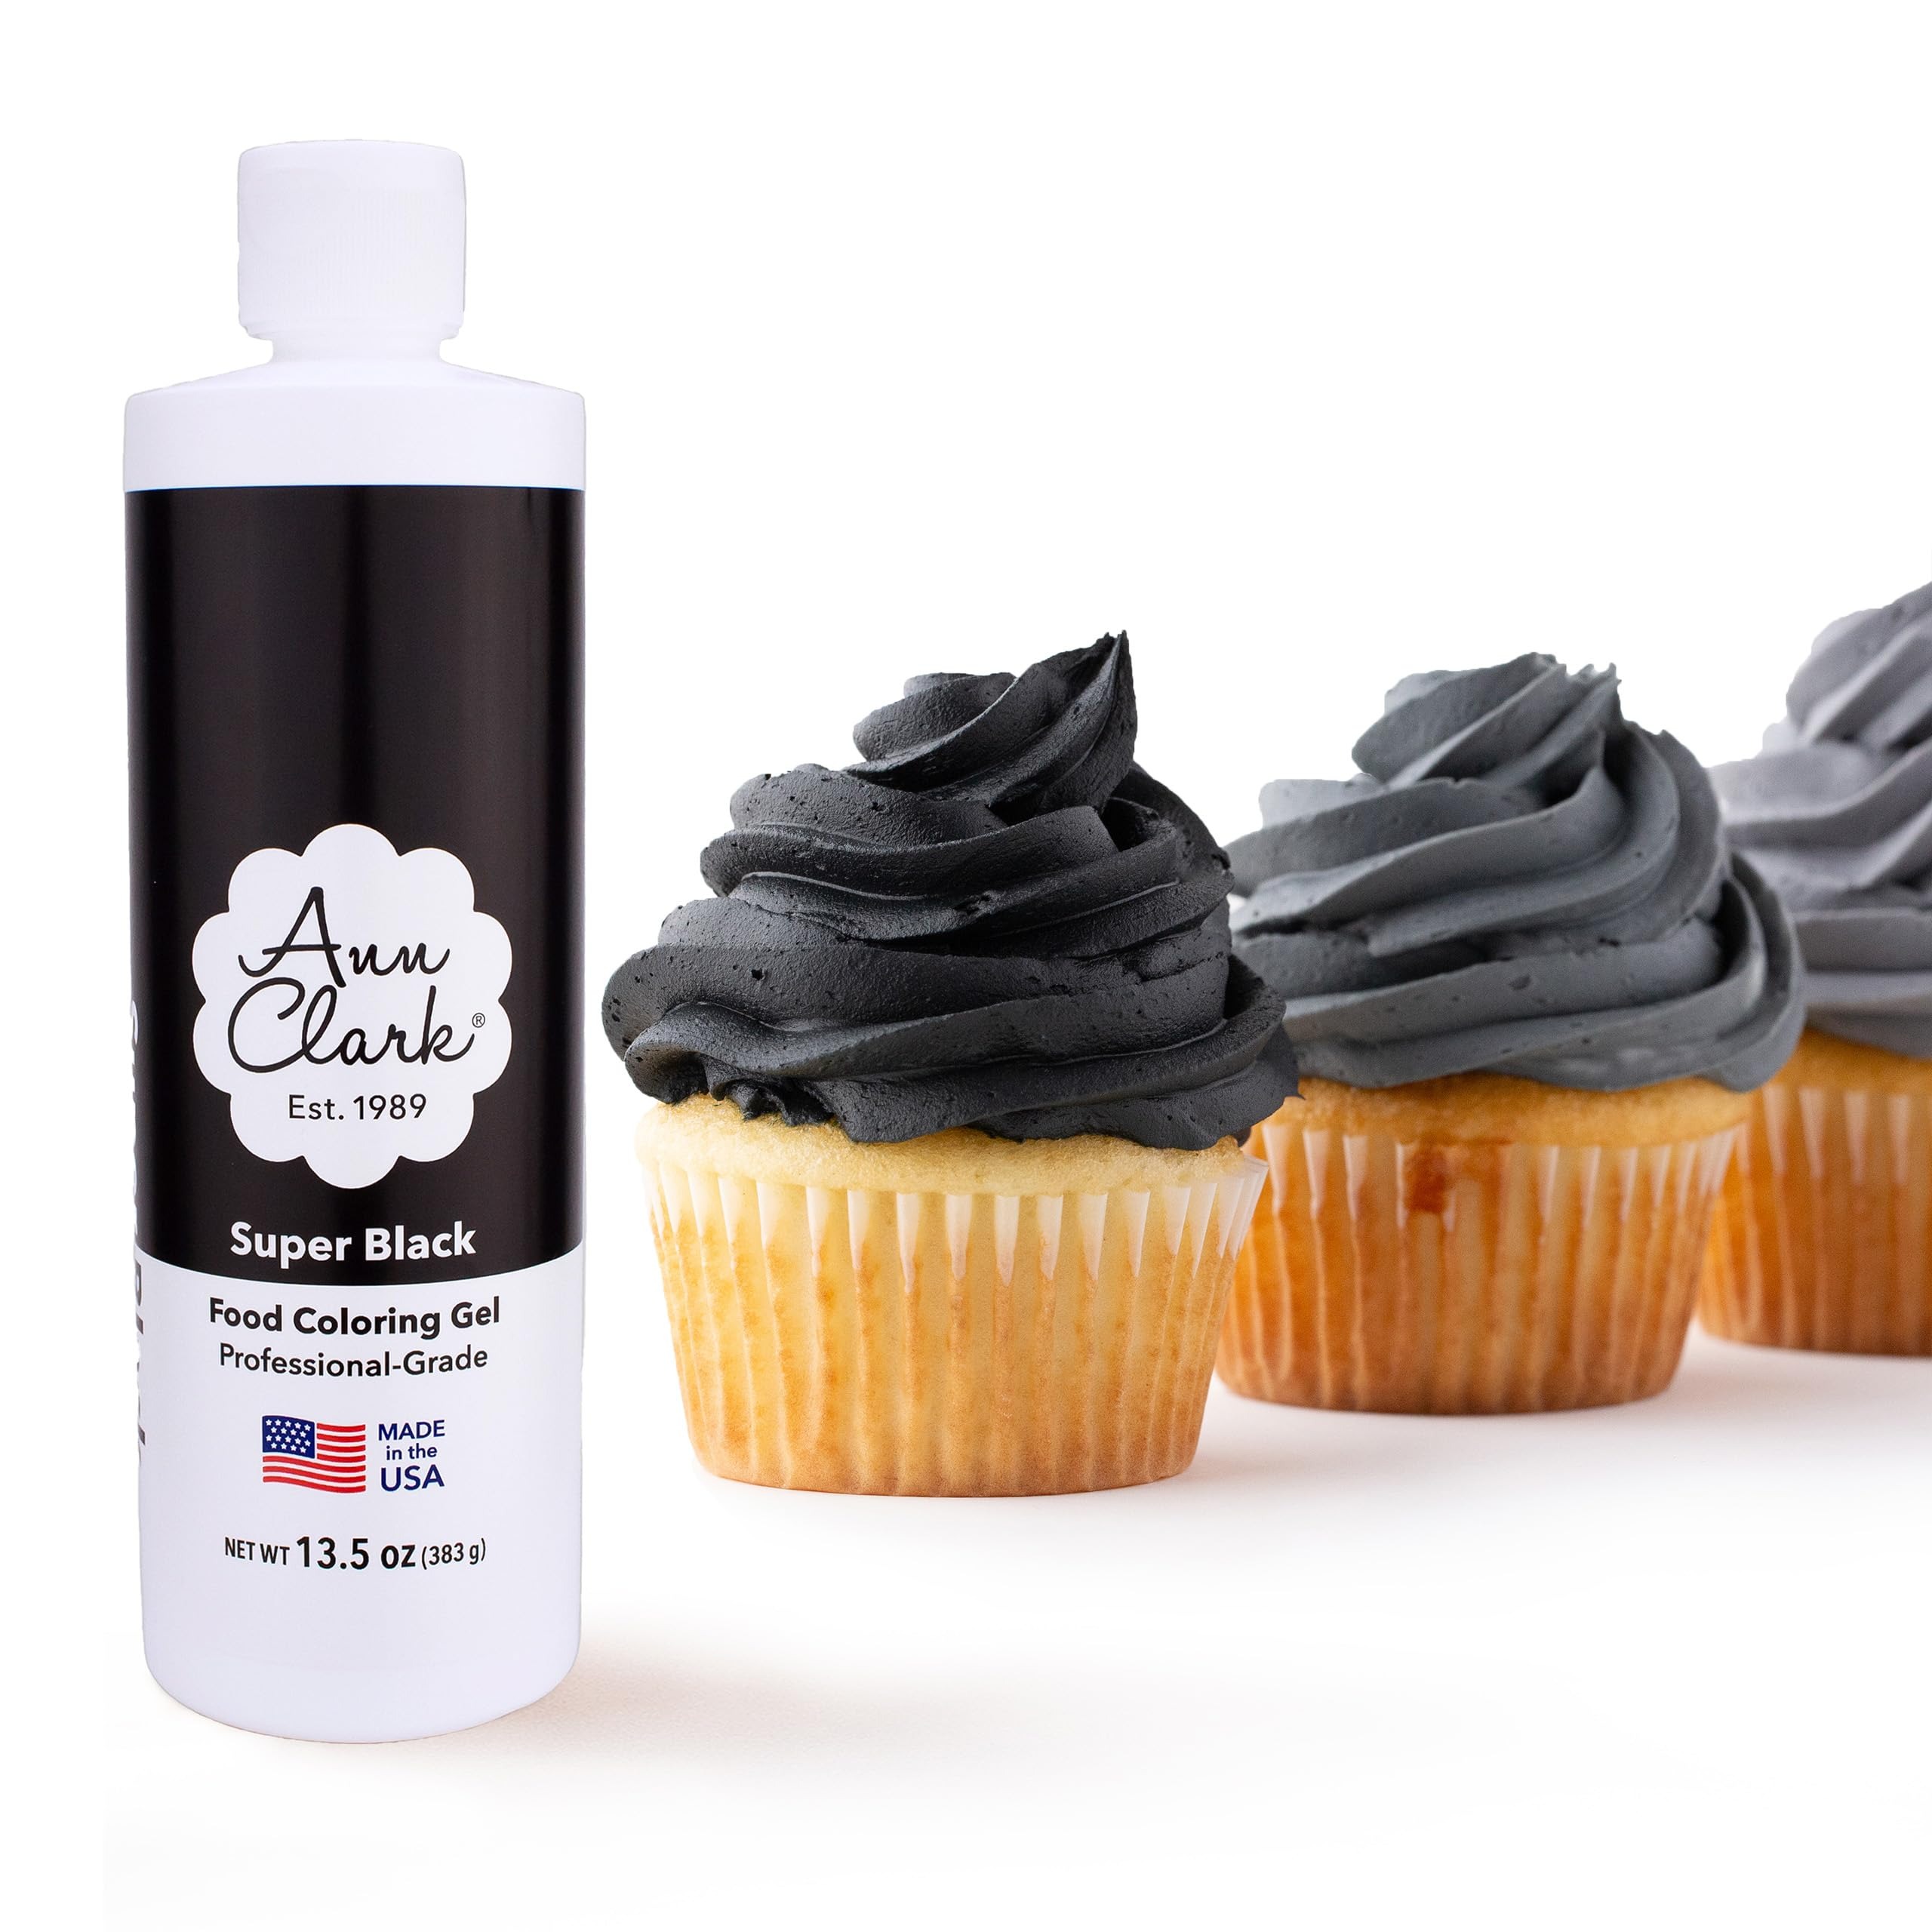
Item Name: Ann Clark Super Black Food Coloring Gel Extra Large 13.5 oz Bottle Made in USA
Bullet Point 1: Designed for the Culinary Professional: Extra large 13.5-ounce bottles of chef's-grade food coloring gel, ideal for commercial baking, decorating and culinary use.
Bullet Point 2: Vibrant Colors: Brighter, more concentrated food coloring for icing, frosting, cakes, cupcakes, and cookies. One bottle colors enough icing for over 600 two-layer cakes!
Bullet Point 3: Premium Food Coloring: Delivers rich, dark Super Black color in a highly concentrated gel.
Bullet Point 4: Easy to Use: Our premium gel food coloring is easier to control, drop by drop, than low-quality liquid dyes. Blend the perfect shade with less mess and more precision!
Bullet Point 5: Allergen Free: No peanuts, tree nuts, gluten, eggs, dairy, soy, fish or shellfish. Non-GMO, Kosher, and vegan.
Bullet Point 6: Made in USA: Manufactured with pride to the highest food safety standards at Ann Clark’s production facility in Rutland, Vermont.
Product Description: Designed for the culinary professional, Ann Clark's extra large 13.5-ounce bottles of chef's-grade Super Black food coloring gel are ideal for commercial baking, decorating and culinary use. Made with pride in the USA.
Value: 13.5
Unit: Fl Oz

Price: 19.99